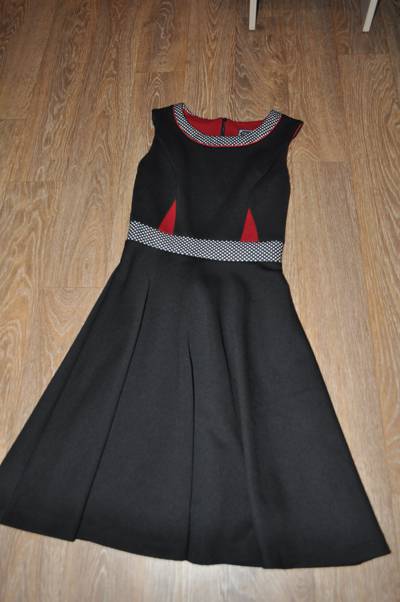
Waste category: clothes